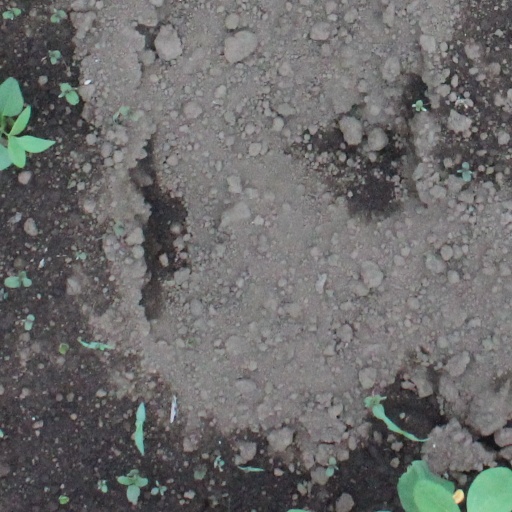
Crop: soybean